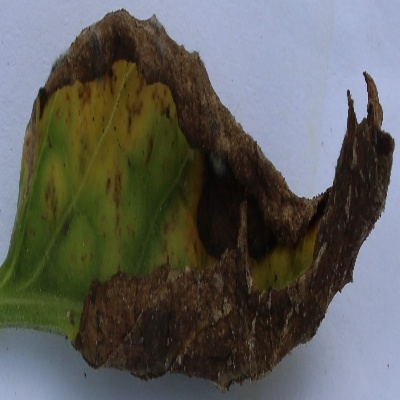
Crop: Tomato
Condition: leaf blight